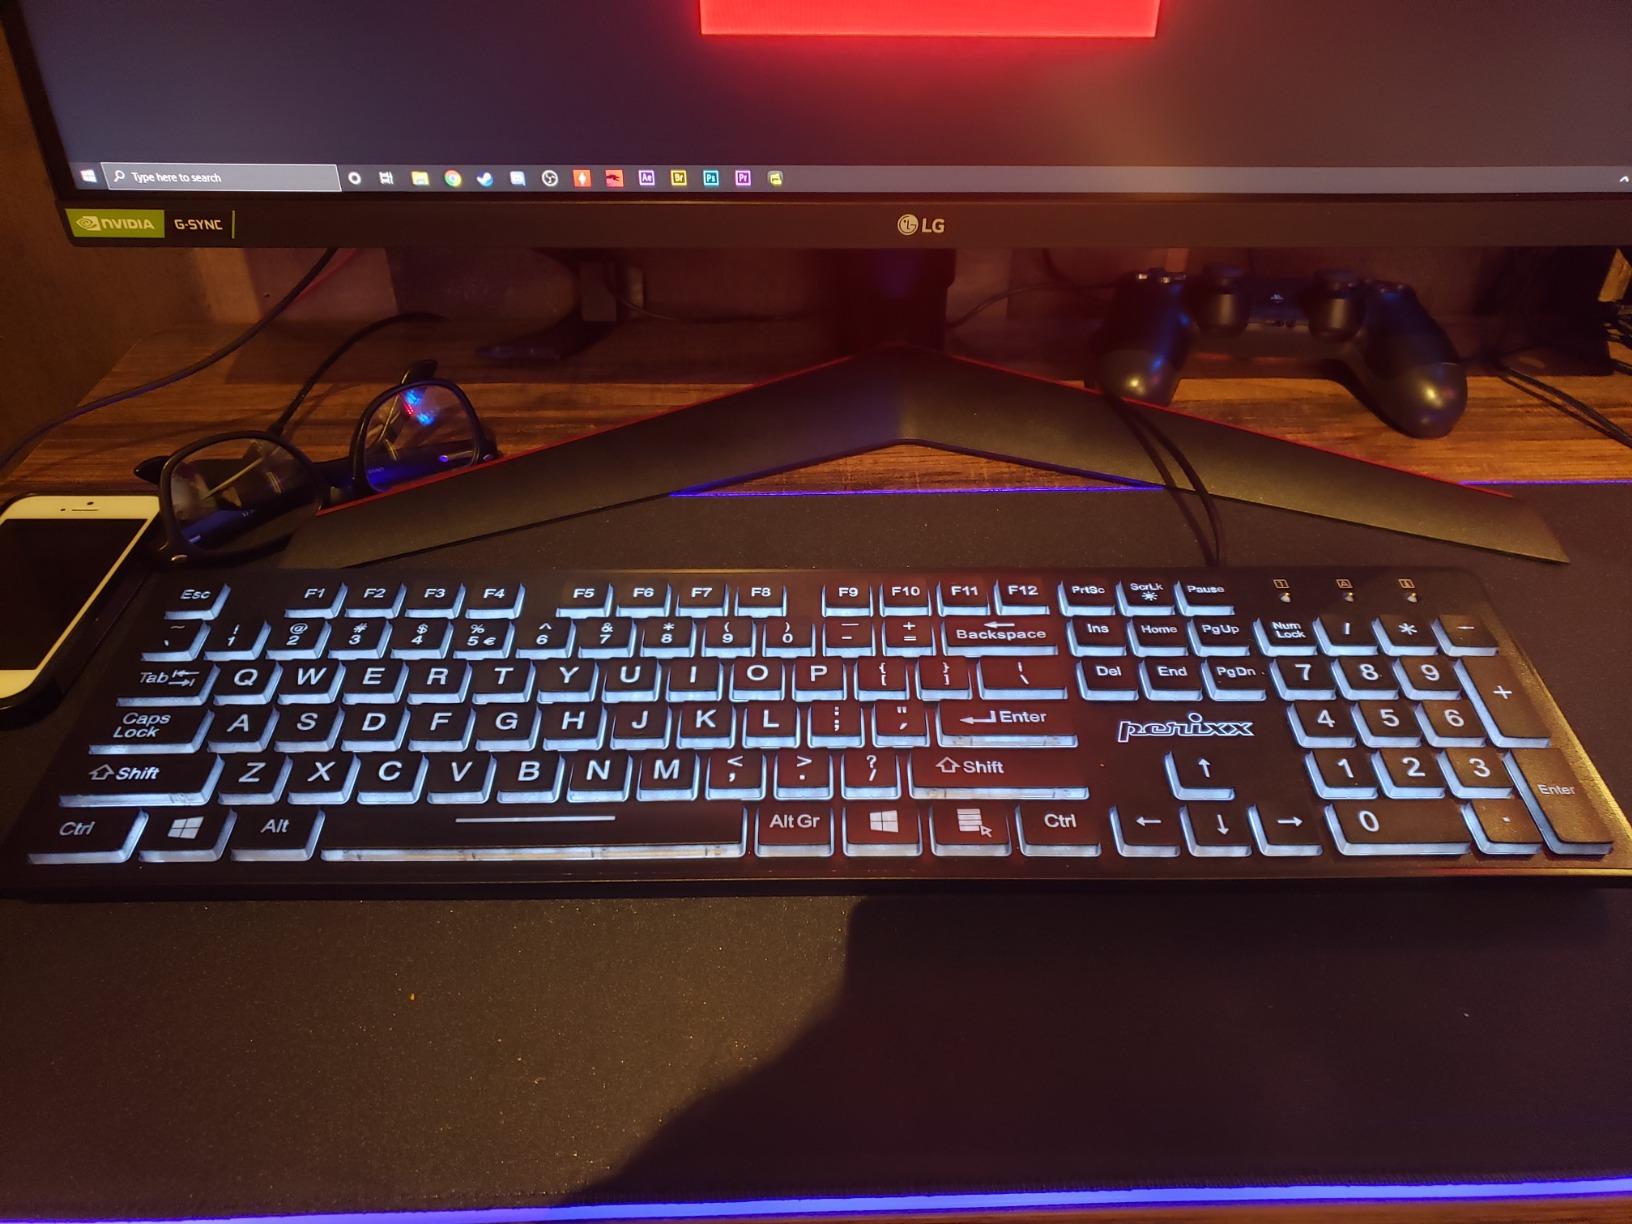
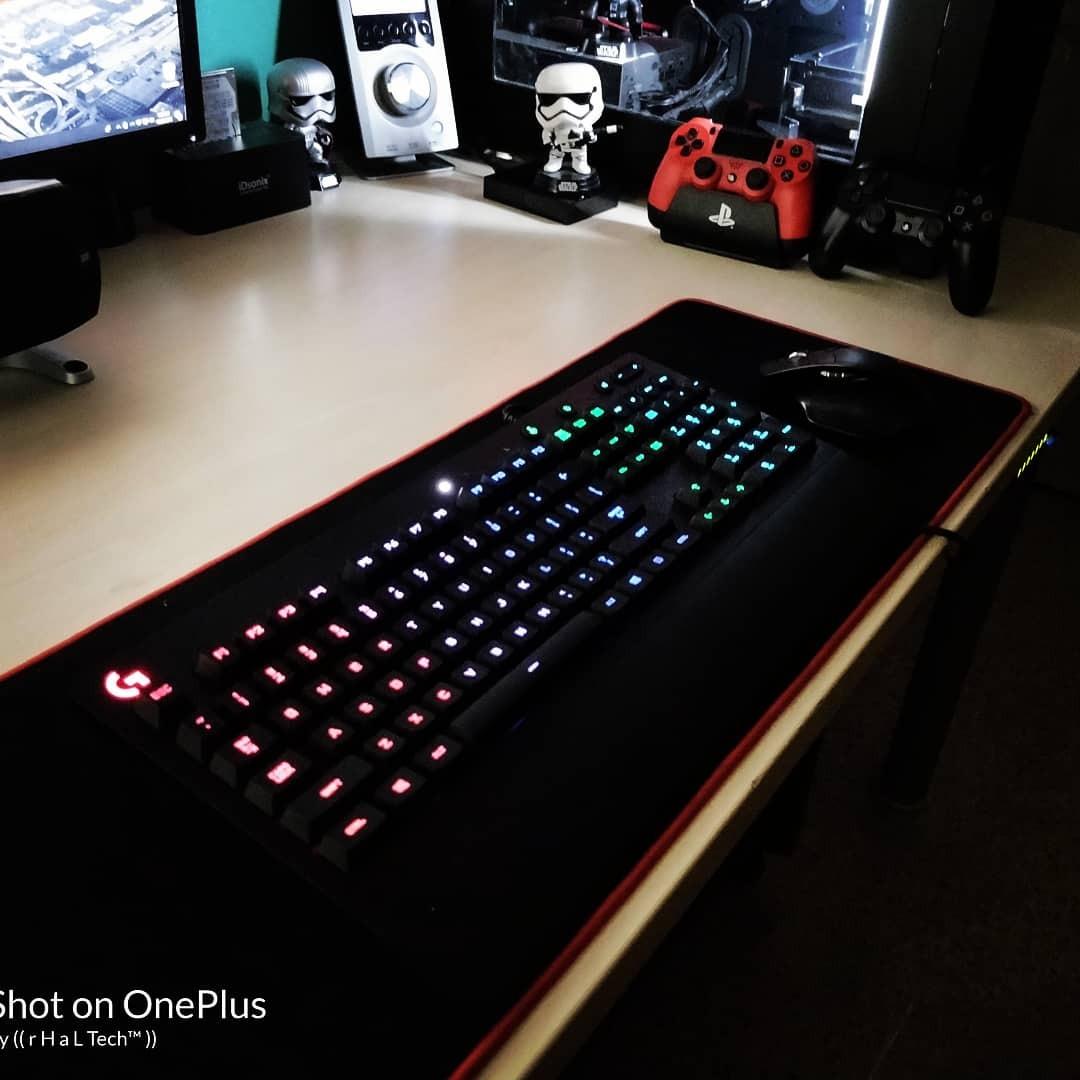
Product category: keyboard
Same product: no